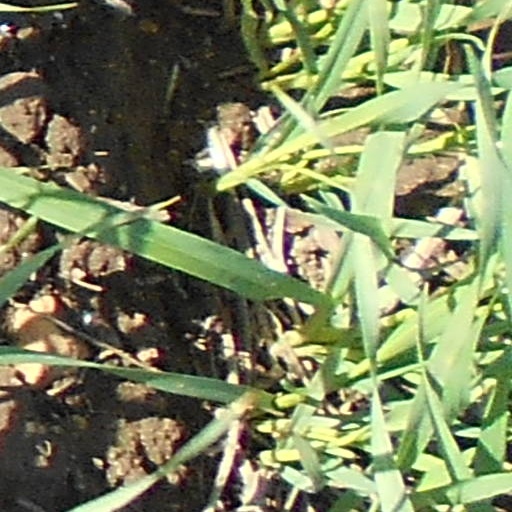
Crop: wheat